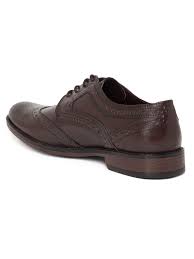
Label: Brogue